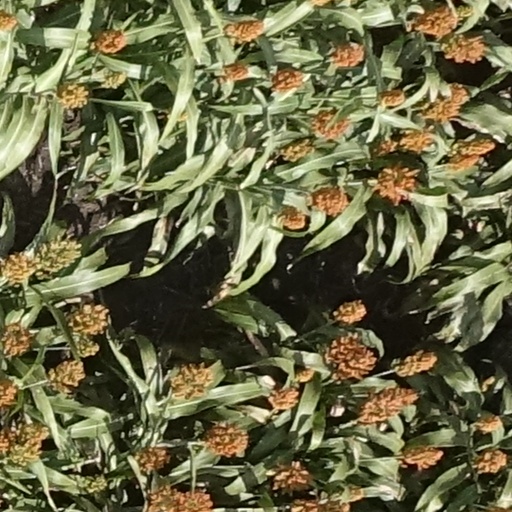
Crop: sorghum